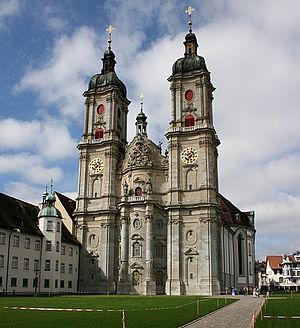
La bibliothèque de l'abbaye de Saint-Gall, fondée au VIIIᵉ siècle, et reconstruite au XVIIIᵉ siècle en style Baroque Rococo, est une des plus importantes et anciennes bibliothèques monastiques du monde. Elle fait partie de l'Abbaye de Saint-Gall du VIIᵉ siècle et de son Abbatiale de Saint-Gall, à Saint-Gall, en Suisse alémanique.
Le diocèse de Saint-Gall est un des six diocèses de l'Église catholique en Suisse. Érigé en 1823, il est uni au diocèse de Coire jusqu'en 1847. Jusqu'en 1866, il ne couvre que le canton de Saint-Gall. Depuis 1866, il comprend les deux cantons d'Appenzell Rhodes-Extérieures et Appenzell Rhodes-Intérieures qui forment une administration apostolique dont l'évêque de Saint-Gall est l'administrateur.
L'abbatiale de Saint-Gall ou abbatiale Saints-Gall-et-Otmar ou cathédrale de Saint-Gall, est l'abbatiale catholique, de style Baroque tardif Rococo néo-classique du XVIIIᵉ siècle de l'abbaye de Saint-Gall du VIIᵉ siècle, à Saint-Gall en Suisse alémanique en Suisse. Dédiée à Saint Gall de Suisse et Saint Othmar de Saint-Gall, l'ensemble de l'abbaye de Saint-Gall est inscrit au patrimoine mondial de l'Organisation des Nations unies pour l'éducation, la science et la culture depuis 1983